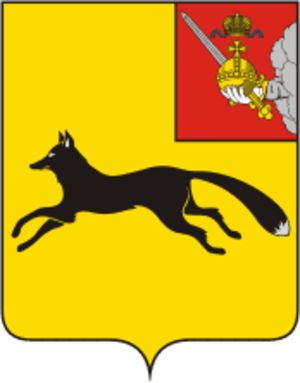
Totma est une ville de l'oblast de Vologda, en Russie, et le centre administratif du raïon de Totma. Sa population s'élevait à 9 860 habitants en 2013.